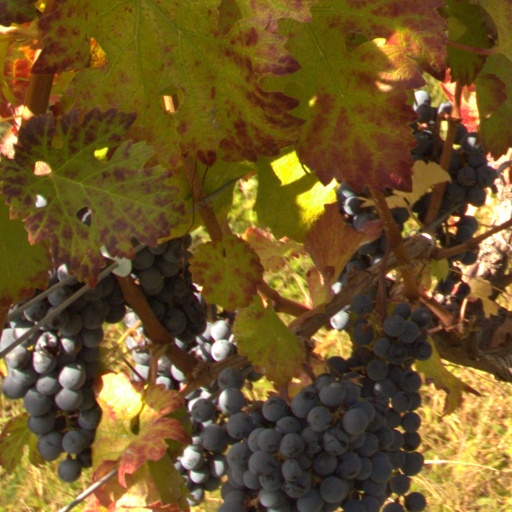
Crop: grape